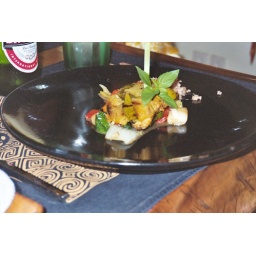
Grilled red snapper wrapped in banana leaf